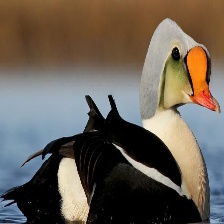
Species: KING EIDER
Scientific name: SOMATERIA SPECTABILIS
ImageNet parent category: drake